Question: Please indicate a possible affordance area of the banana that can be used for peeling
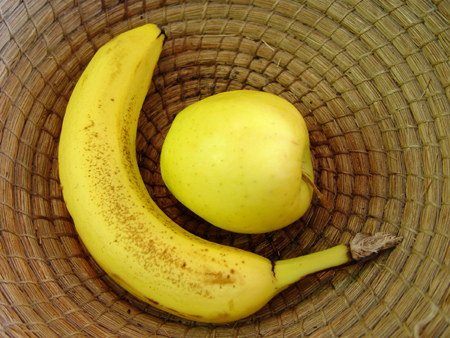
Answer: [61.5, 33.5, 375.5, 324.5]